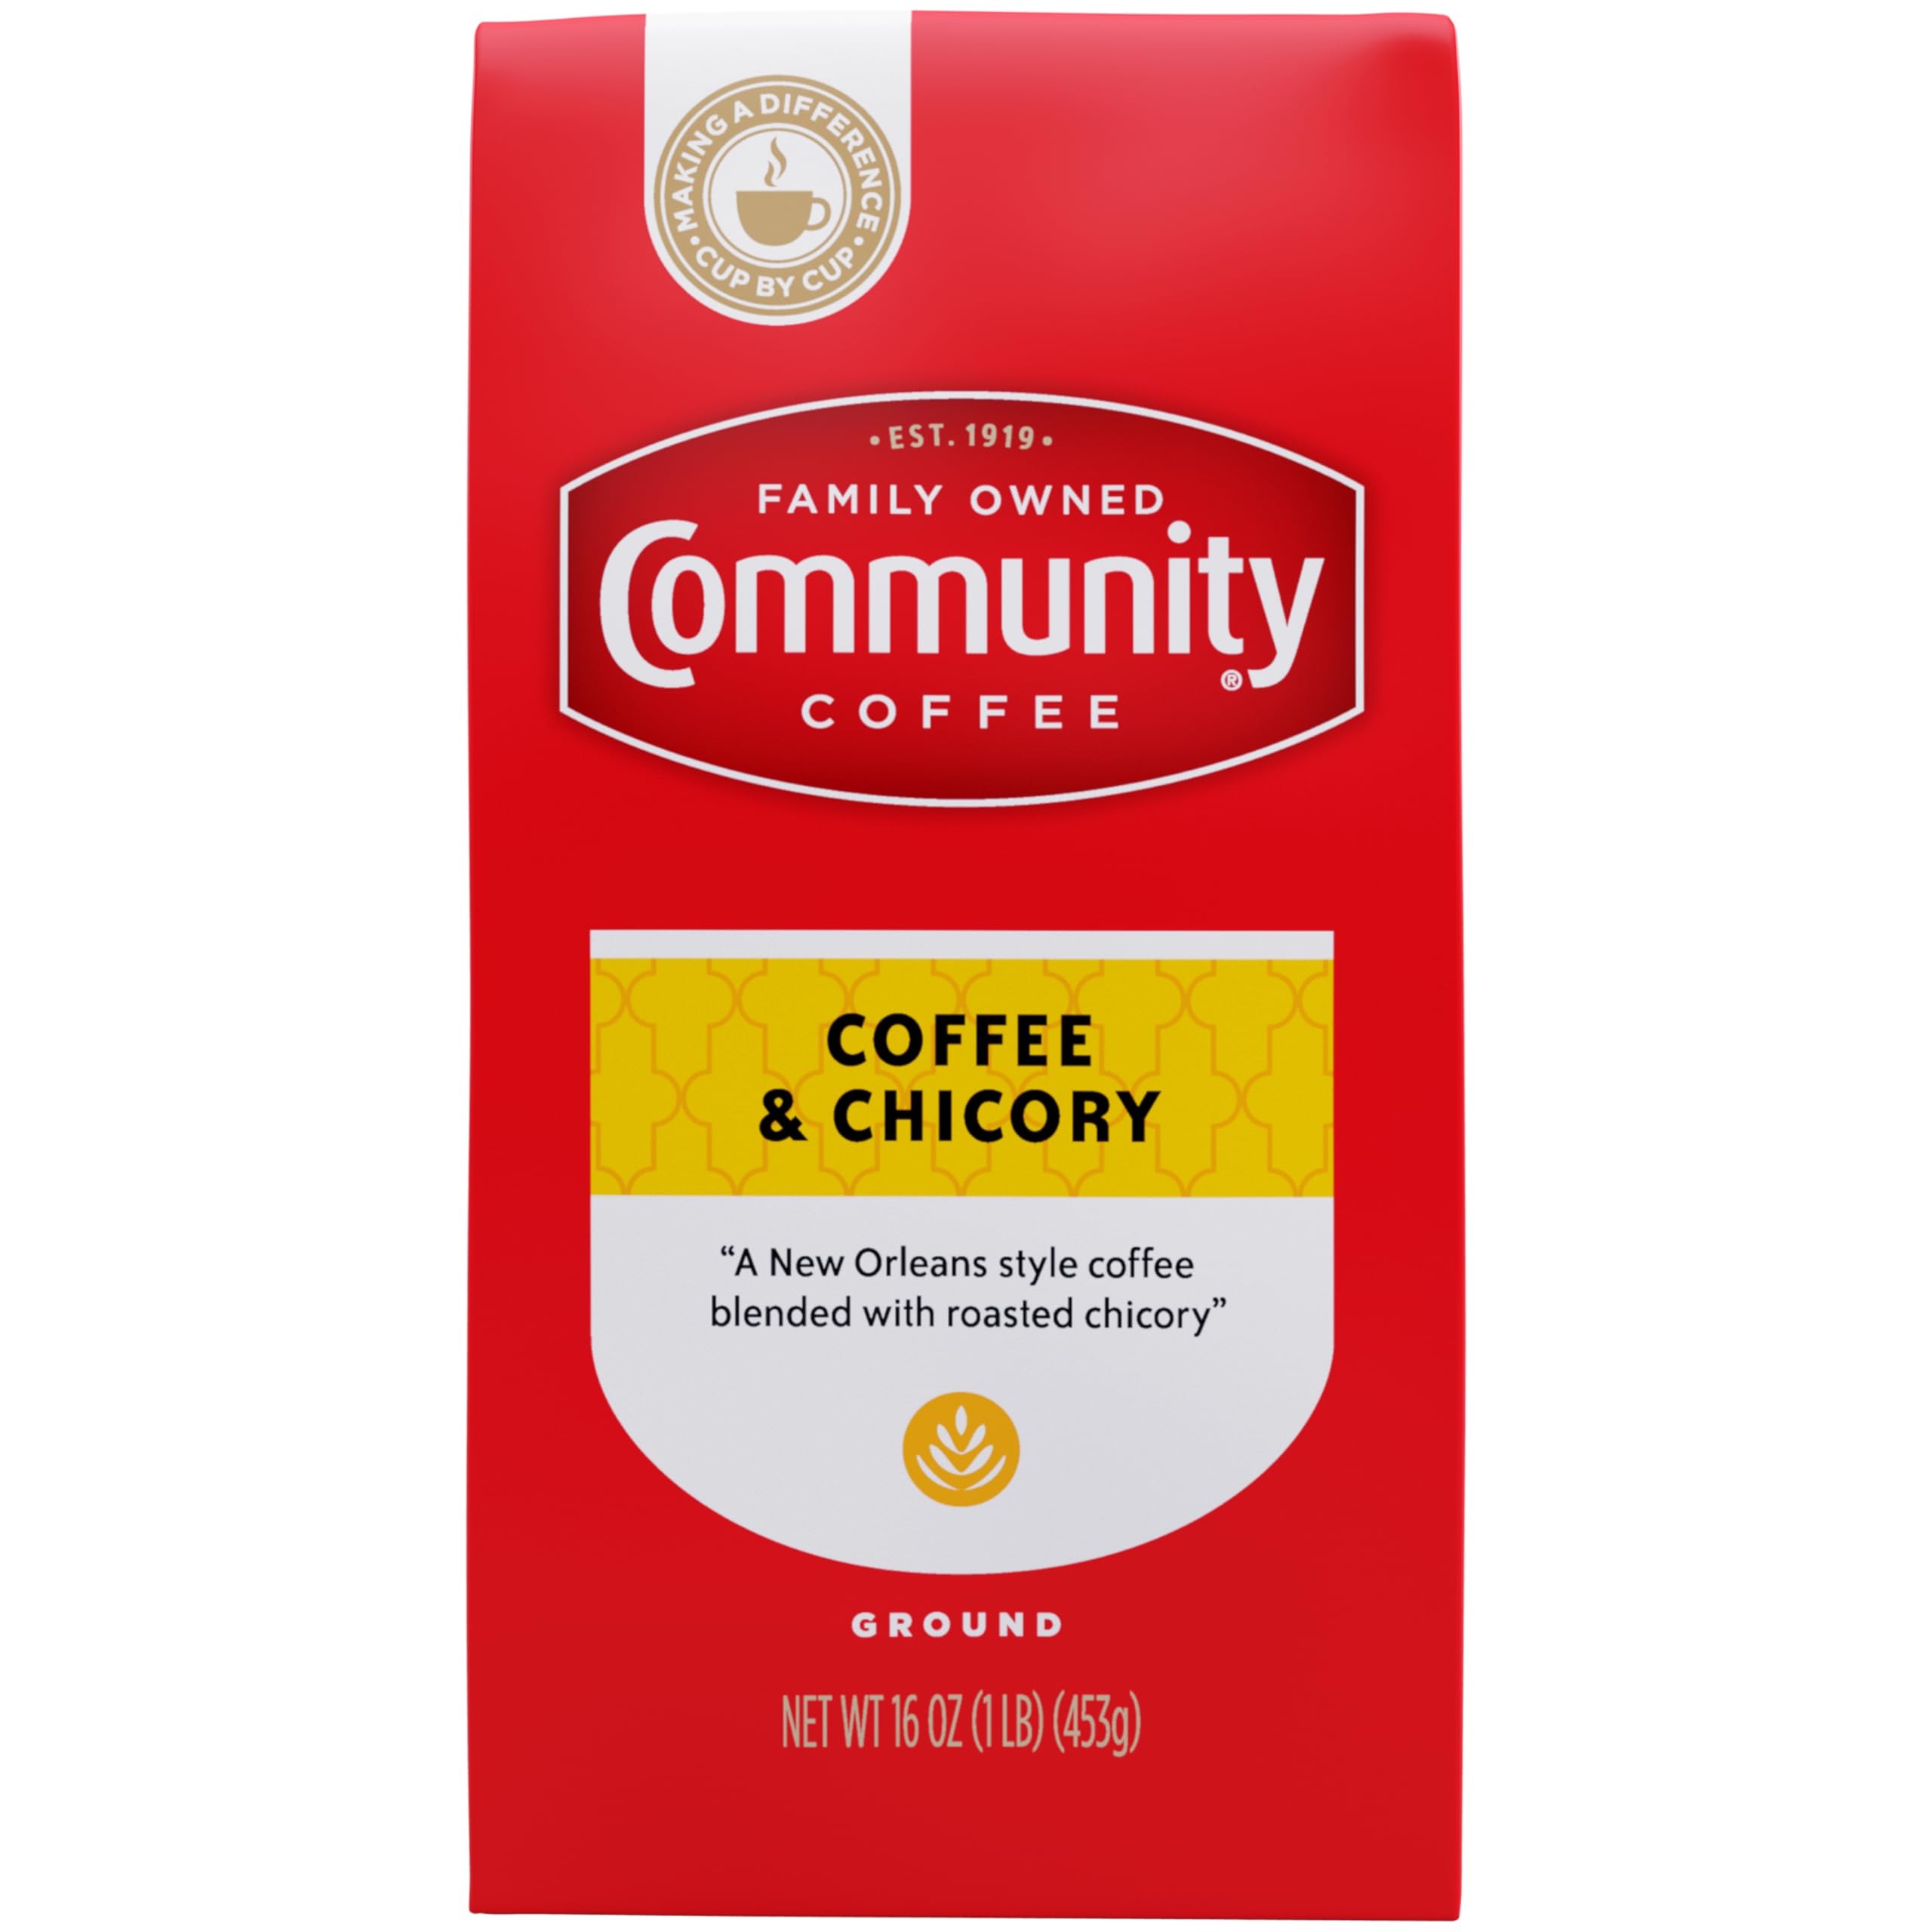
Item Name: Community Coffee Coffee and Chicory Blend 16 Ounce, Medium Dark Roast Ground Coffee, Vacuum Sealed16 Ounce Bag (Pack of 1)
Bullet Point 1: ABOUT COFFEE & CHICORY: Vacuum sealed for freshness in the coffee brick format; this South Louisiana favorite features roasted chicory for a flavorful balance of sweetness, spice and body
Bullet Point 2: GROUND BEANS: We take high quality 100% Arabica beans, roast and grind them to perfection. Our ground coffee is constantly watched, brewed and tasted by our experts for rich, flavorful coffee
Bullet Point 3: RESPONSIBLY SOURCED: We promote stability in the coffee supply chain from soil to cup, partnering with World Coffee Research to ensure a sustainable future
Bullet Point 4: HOW YOU LIKE IT: Ground to perfection to brew as drip coffee, pour over or use in your French press. Plenty of options for every taste including hot, iced or cold brew coffee
Bullet Point 5: QUALITY ASSURED: All of our coffee beans go through a rigorous scoring system for body, balance, flavor and aroma. Only then can they be considered fit to bear the Community Coffee name
Value: 16.0
Unit: Ounce

Price: 16.95